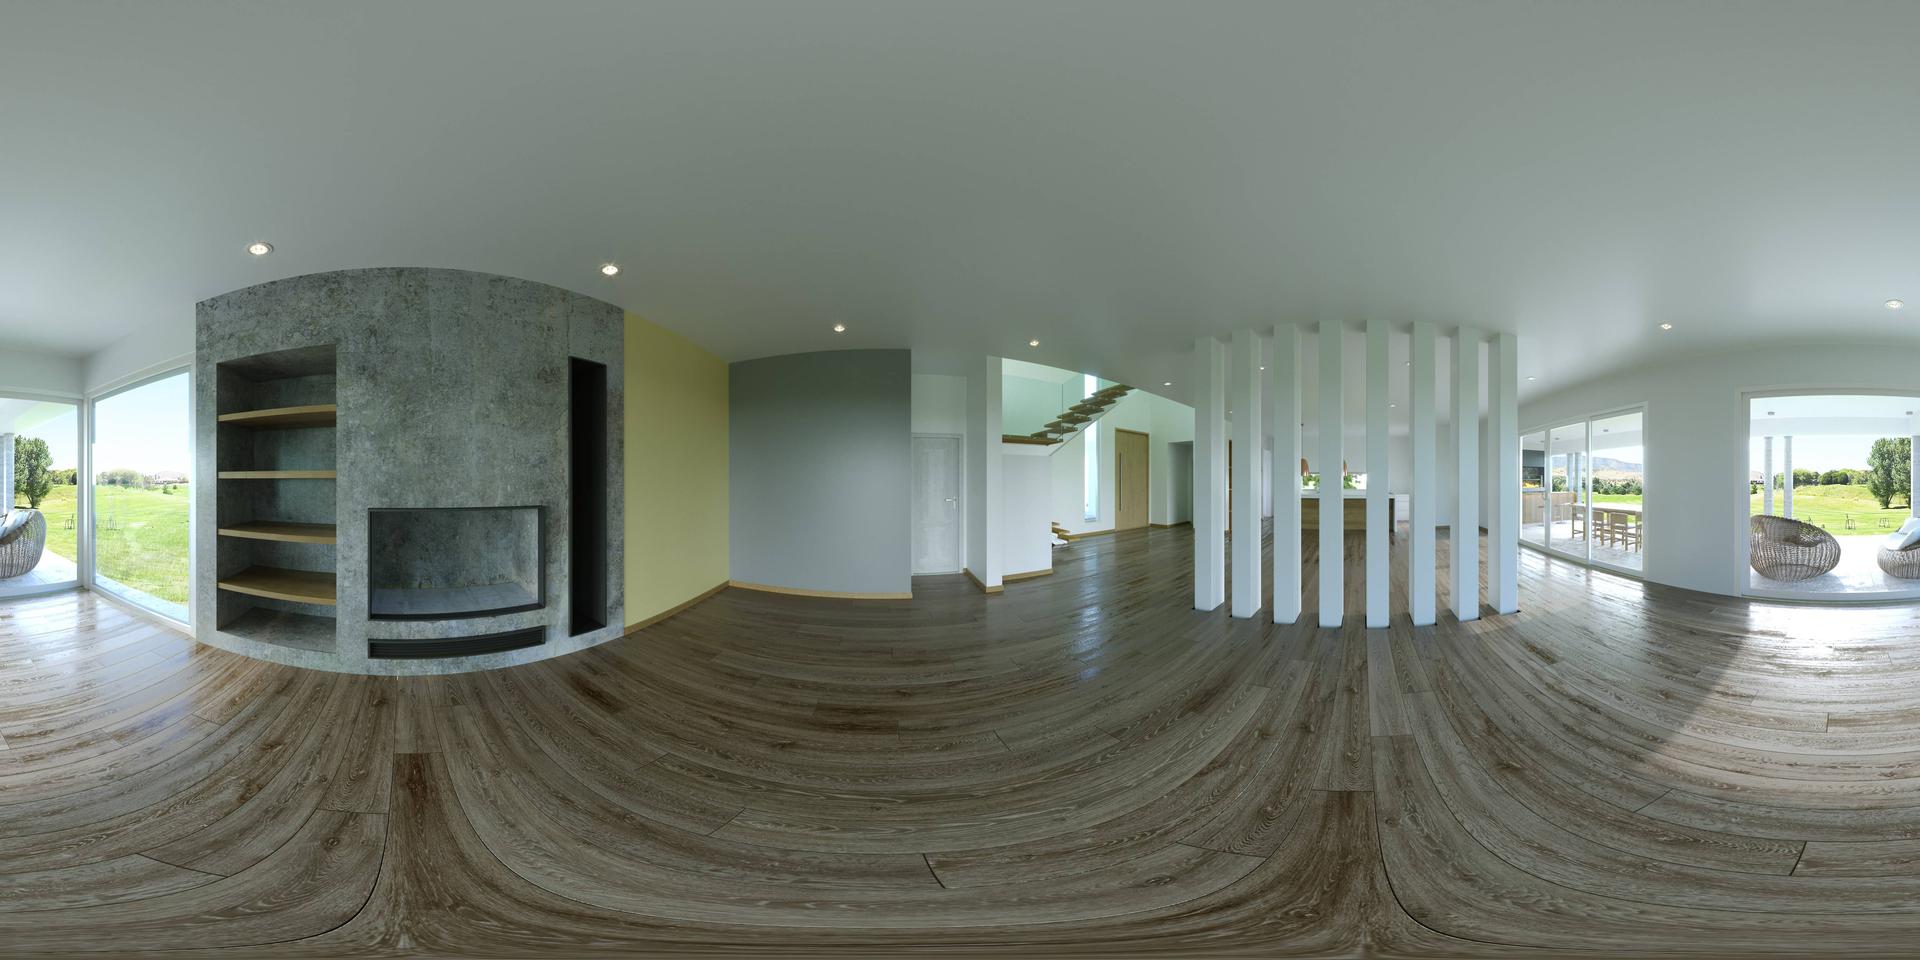
Referred object: Wooden door

Referred object: the curved concrete fireplace

Referred object: the wicker chair opposite the wicker chair near the left-side window